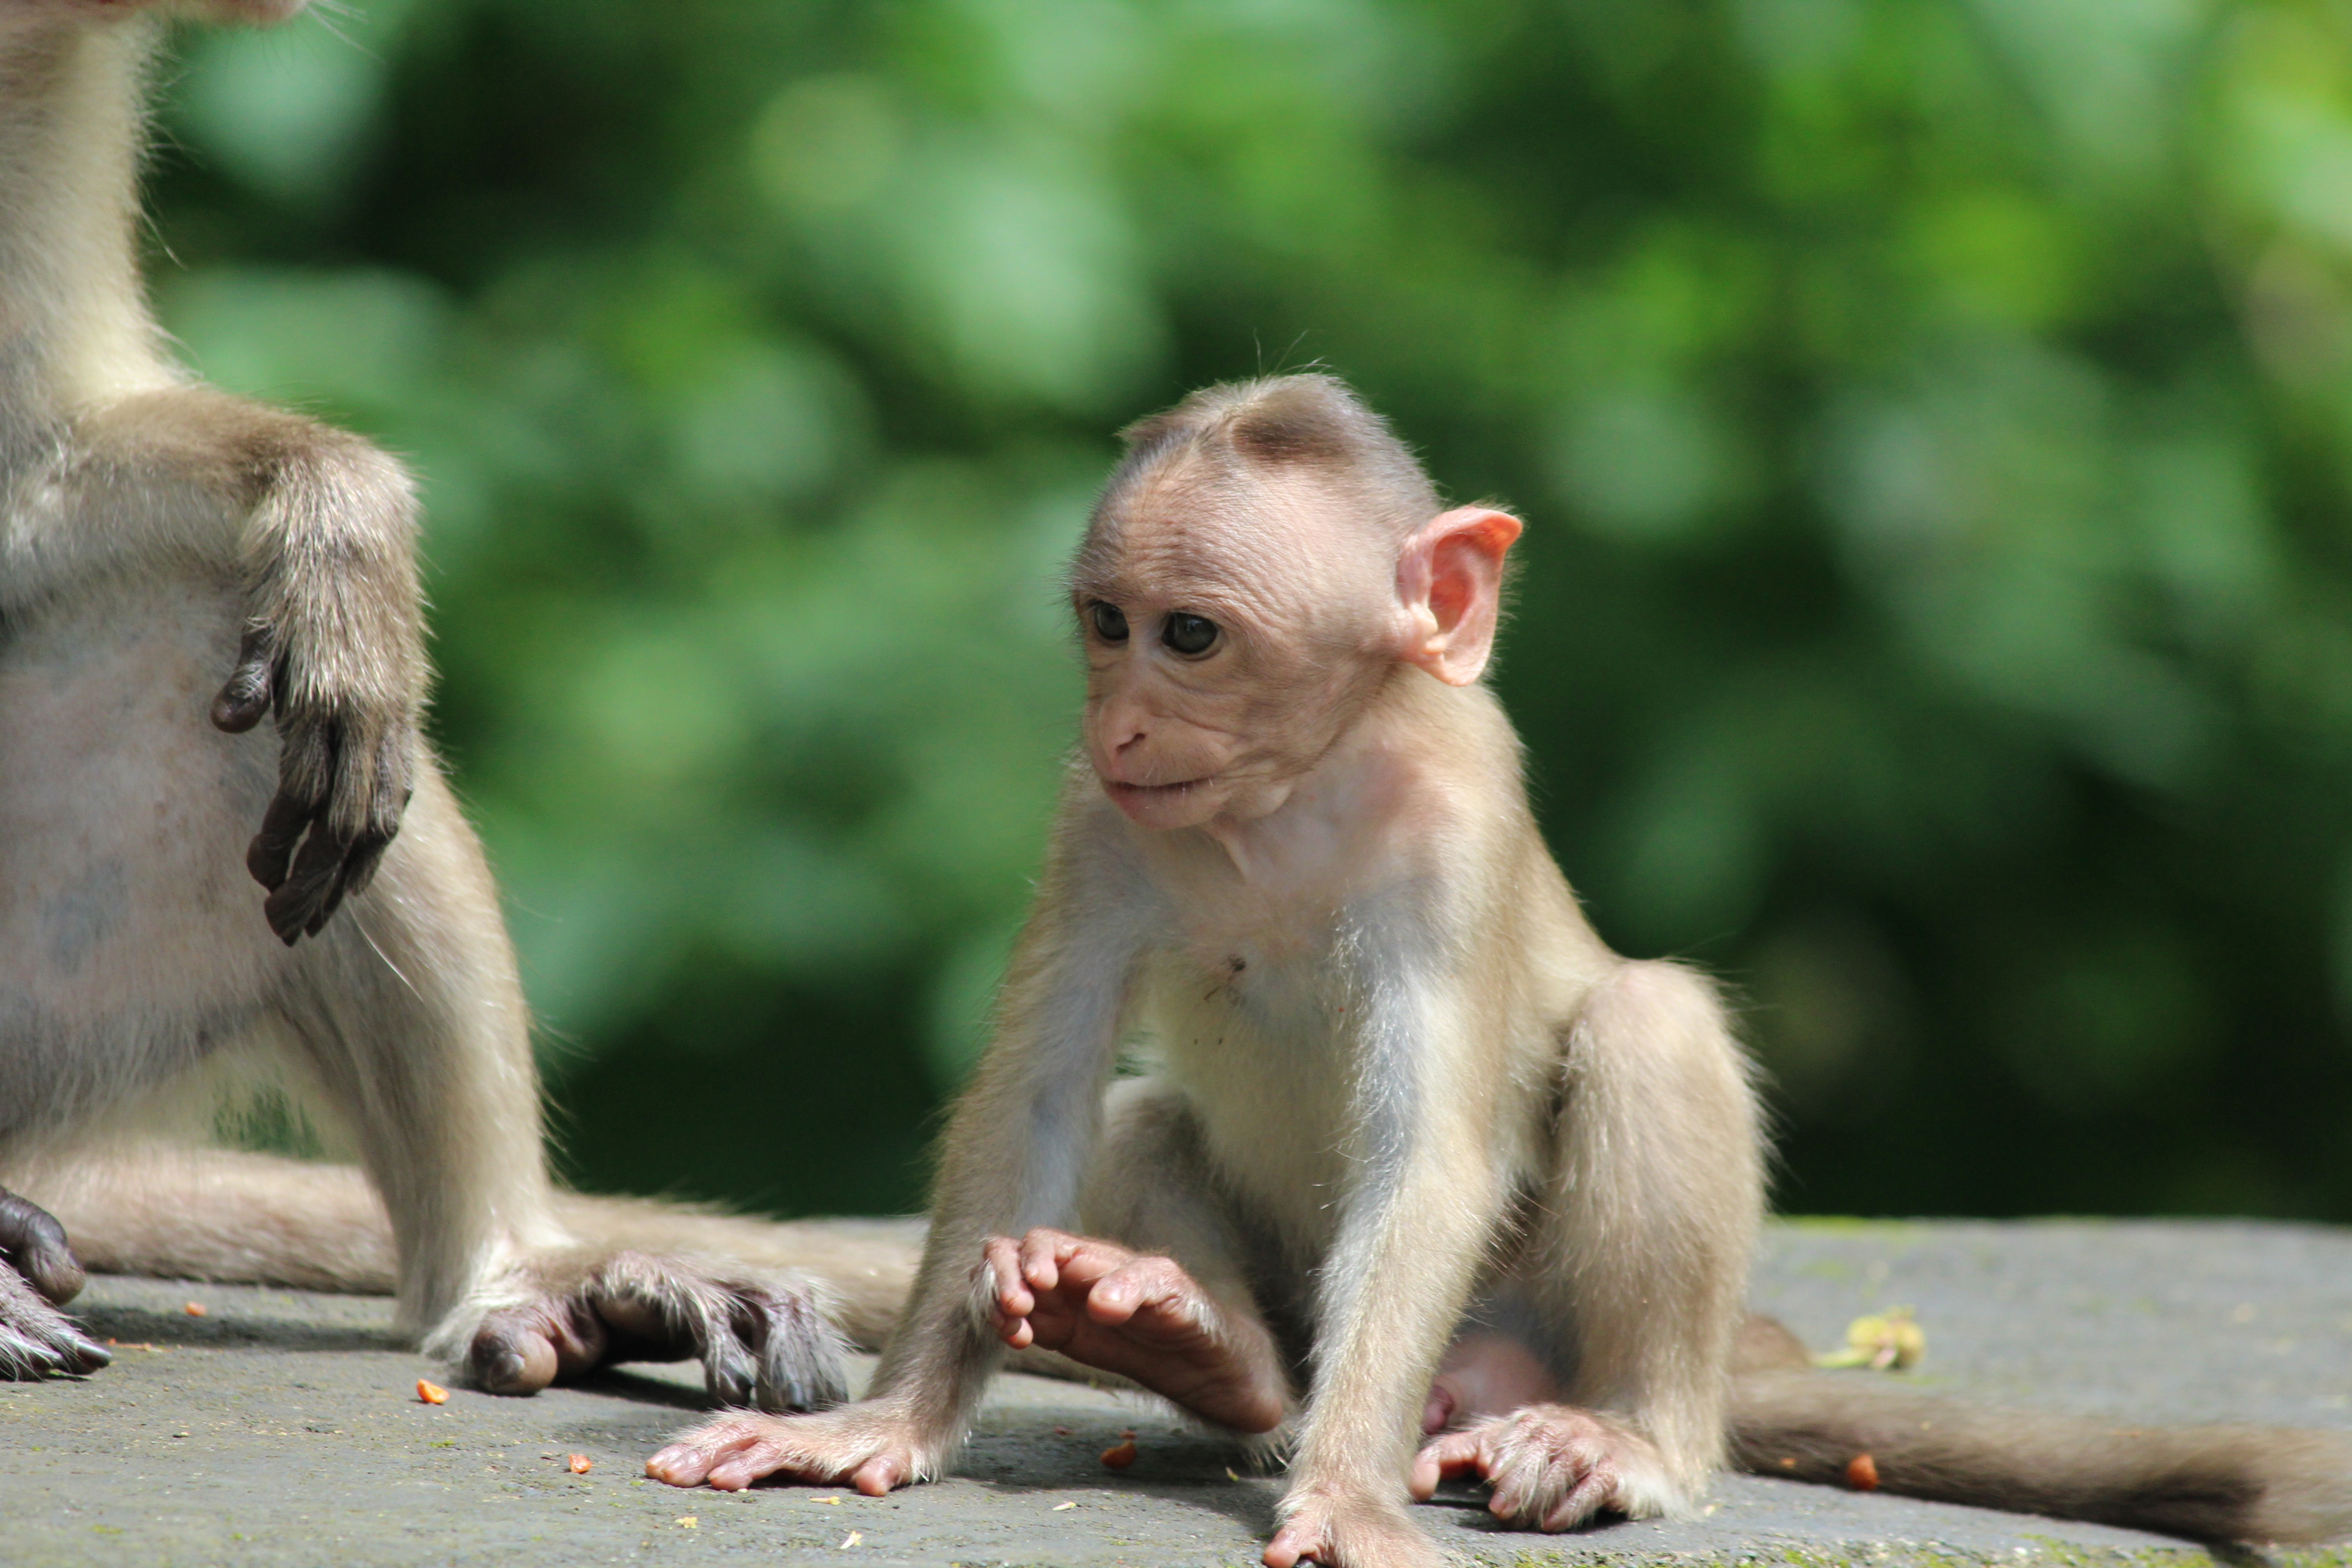
wildlife, zoo, mammal, fauna, primate, vertebrate, macaque, old world monkey, new world monkey, tufted capuchin